Jupiter (locomotive)

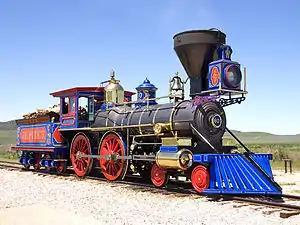
"Jupiter" replica at Golden Spike N.H.P.

The Jupiter (officially known as Central Pacific Railroad #60) is a 4-4-0 steam locomotive owned by the Central Pacific Railroad. It made history when it joined the Union Pacific "No. 119" at Promontory Summit, Utah, during the golden spike ceremony commemorating the completion of the first transcontinental railroad in 1869.